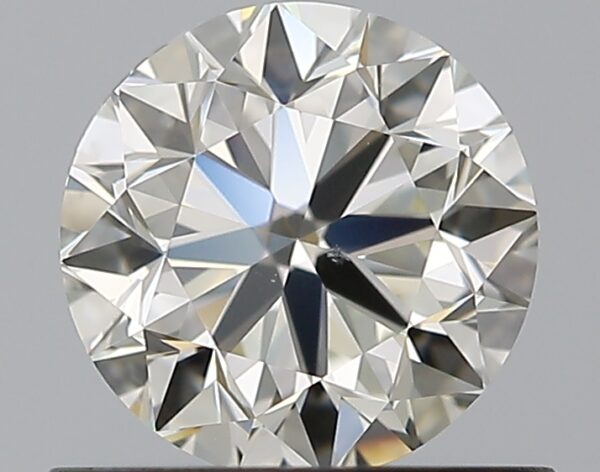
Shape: round
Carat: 0.71
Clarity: VS2
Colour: K
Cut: VG
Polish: EX
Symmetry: VG
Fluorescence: N
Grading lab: GIA
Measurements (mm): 5.54 x 5.57 x 3.55